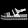
Label: Sandal